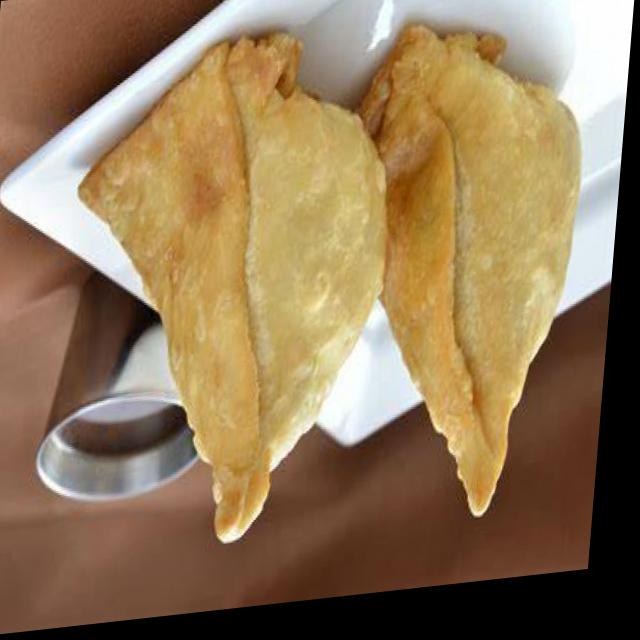
Dish: samosa